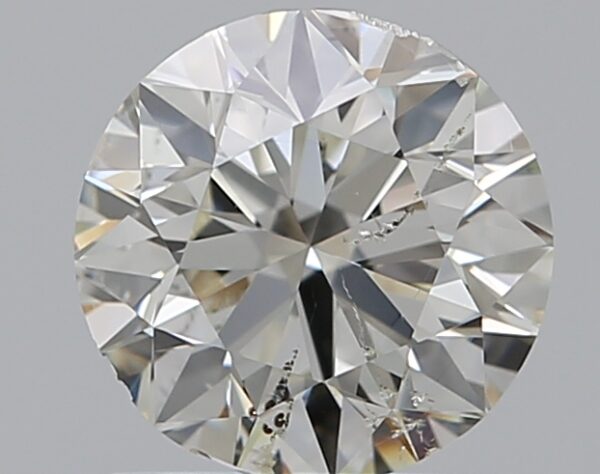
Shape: round
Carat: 0.9
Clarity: SI2
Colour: K
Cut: VG
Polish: VG
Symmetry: GD
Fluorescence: N
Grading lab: GIA
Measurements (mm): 5.99 x 6.07 x 3.9